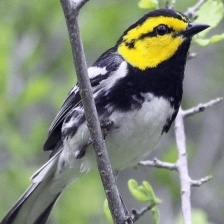
Species: GOLDEN CHEEKED WARBLER
Scientific name: SETOPHAGA CHRYSOPARIA